Orgasm

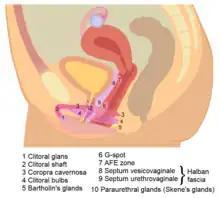
Organs and tissues involved in triggering the female orgasm

Orgasms can be achieved during a variety of activities, including vaginal, anal, oral, manual, non-penetrative sex, or masturbation. They may also be achieved by the use of a sex toy or an erotic electrostimulation. Achieving orgasm by stimulation of the nipples or other erogenous zones is rarer. Multiple orgasms are also possible, especially in women, but they are also uncommon. Multiple orgasms are orgasms that occur within a short period of one another.